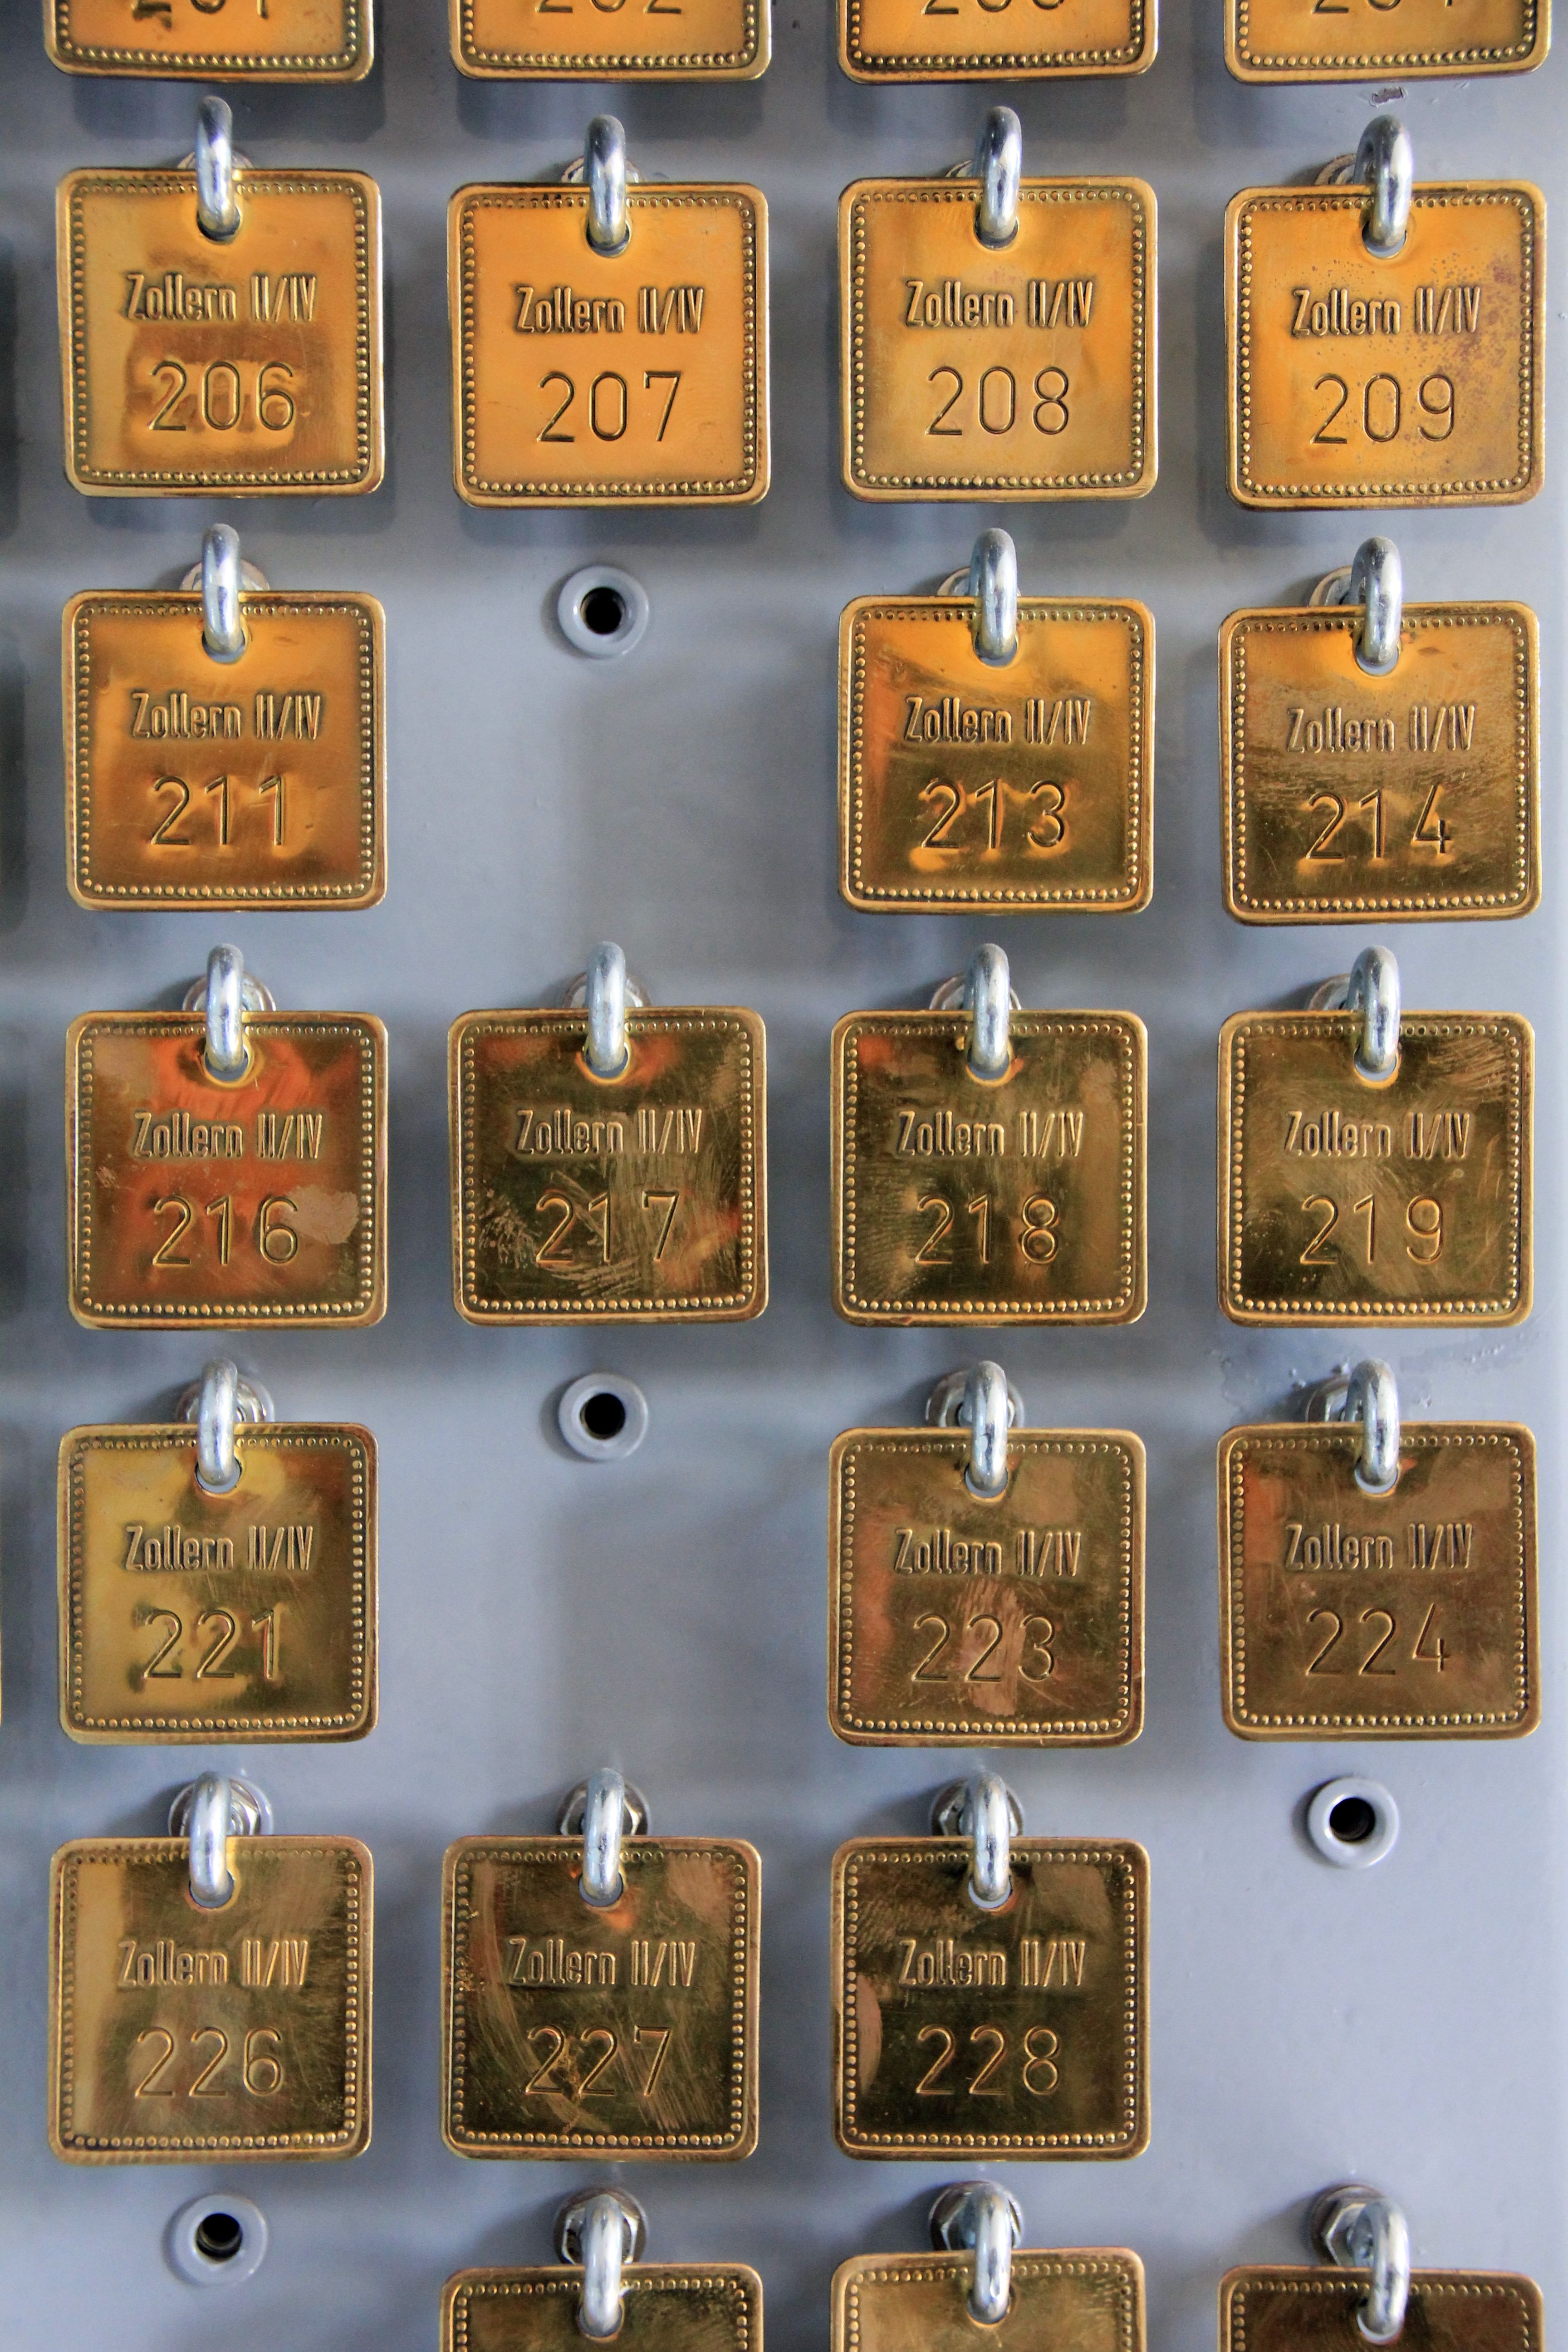
metal, material, brand, font, gold, count, time clock, brands